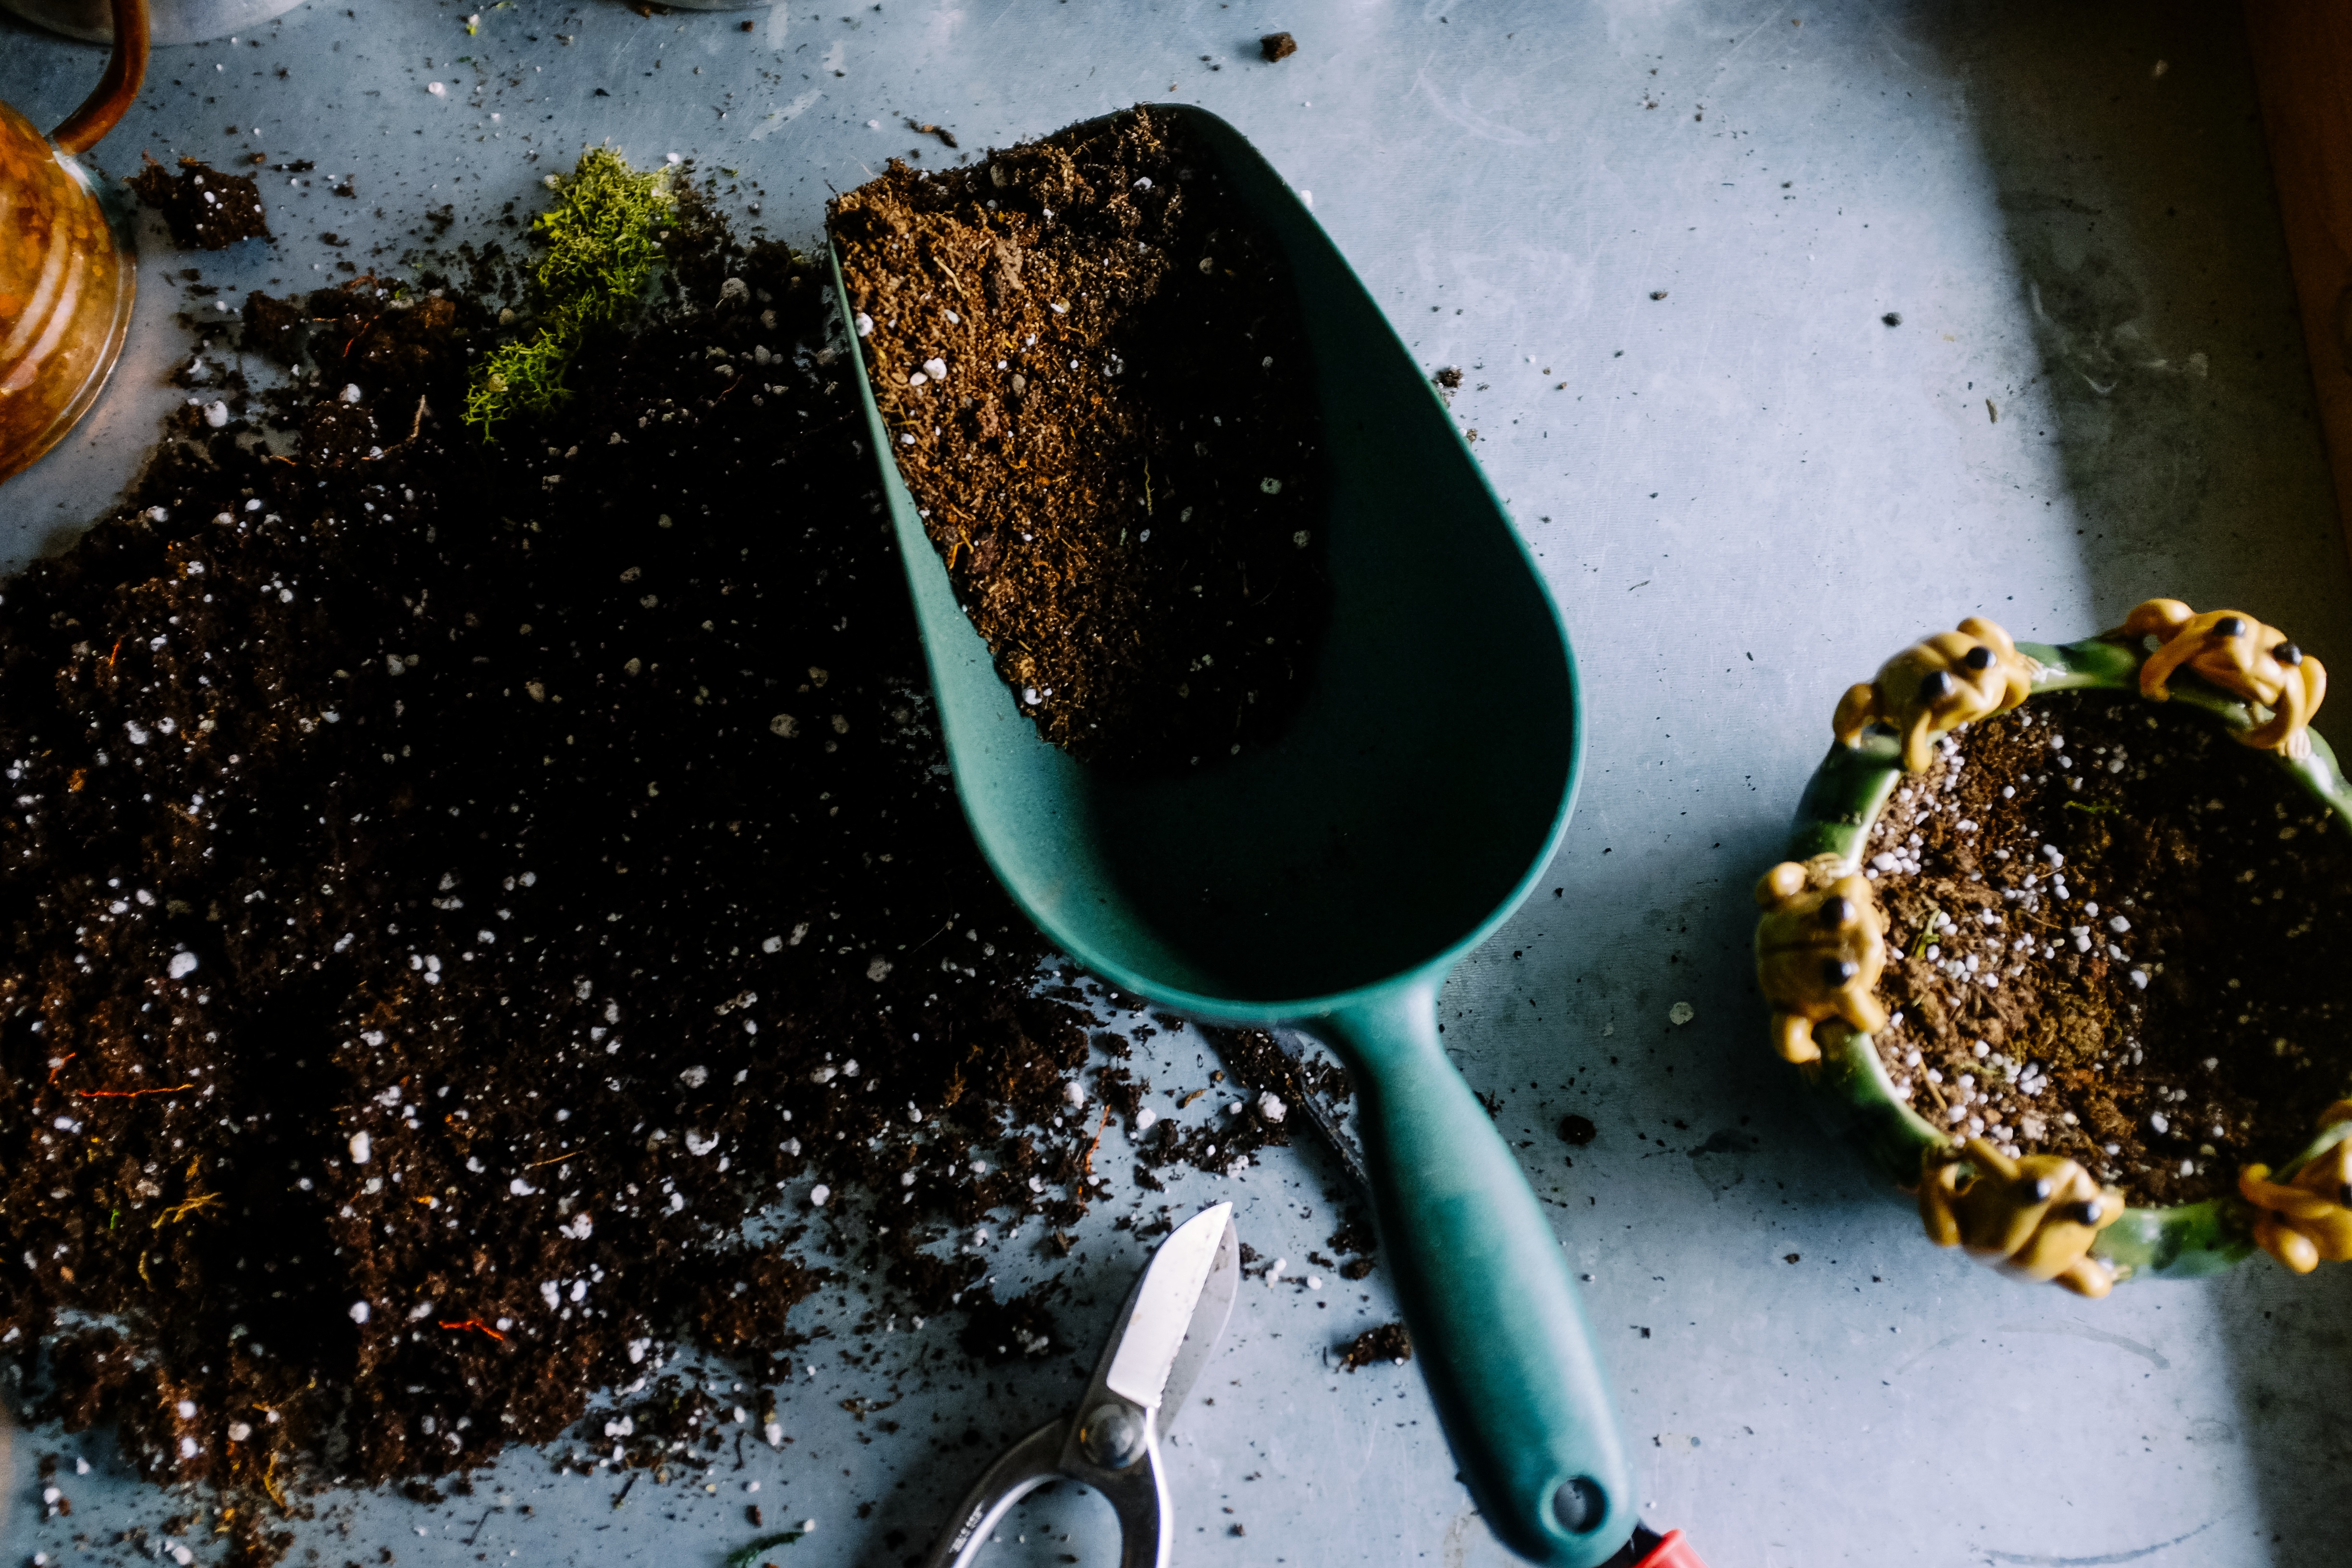
food, produce, dirt, soil, trowel, shovel, potting mix